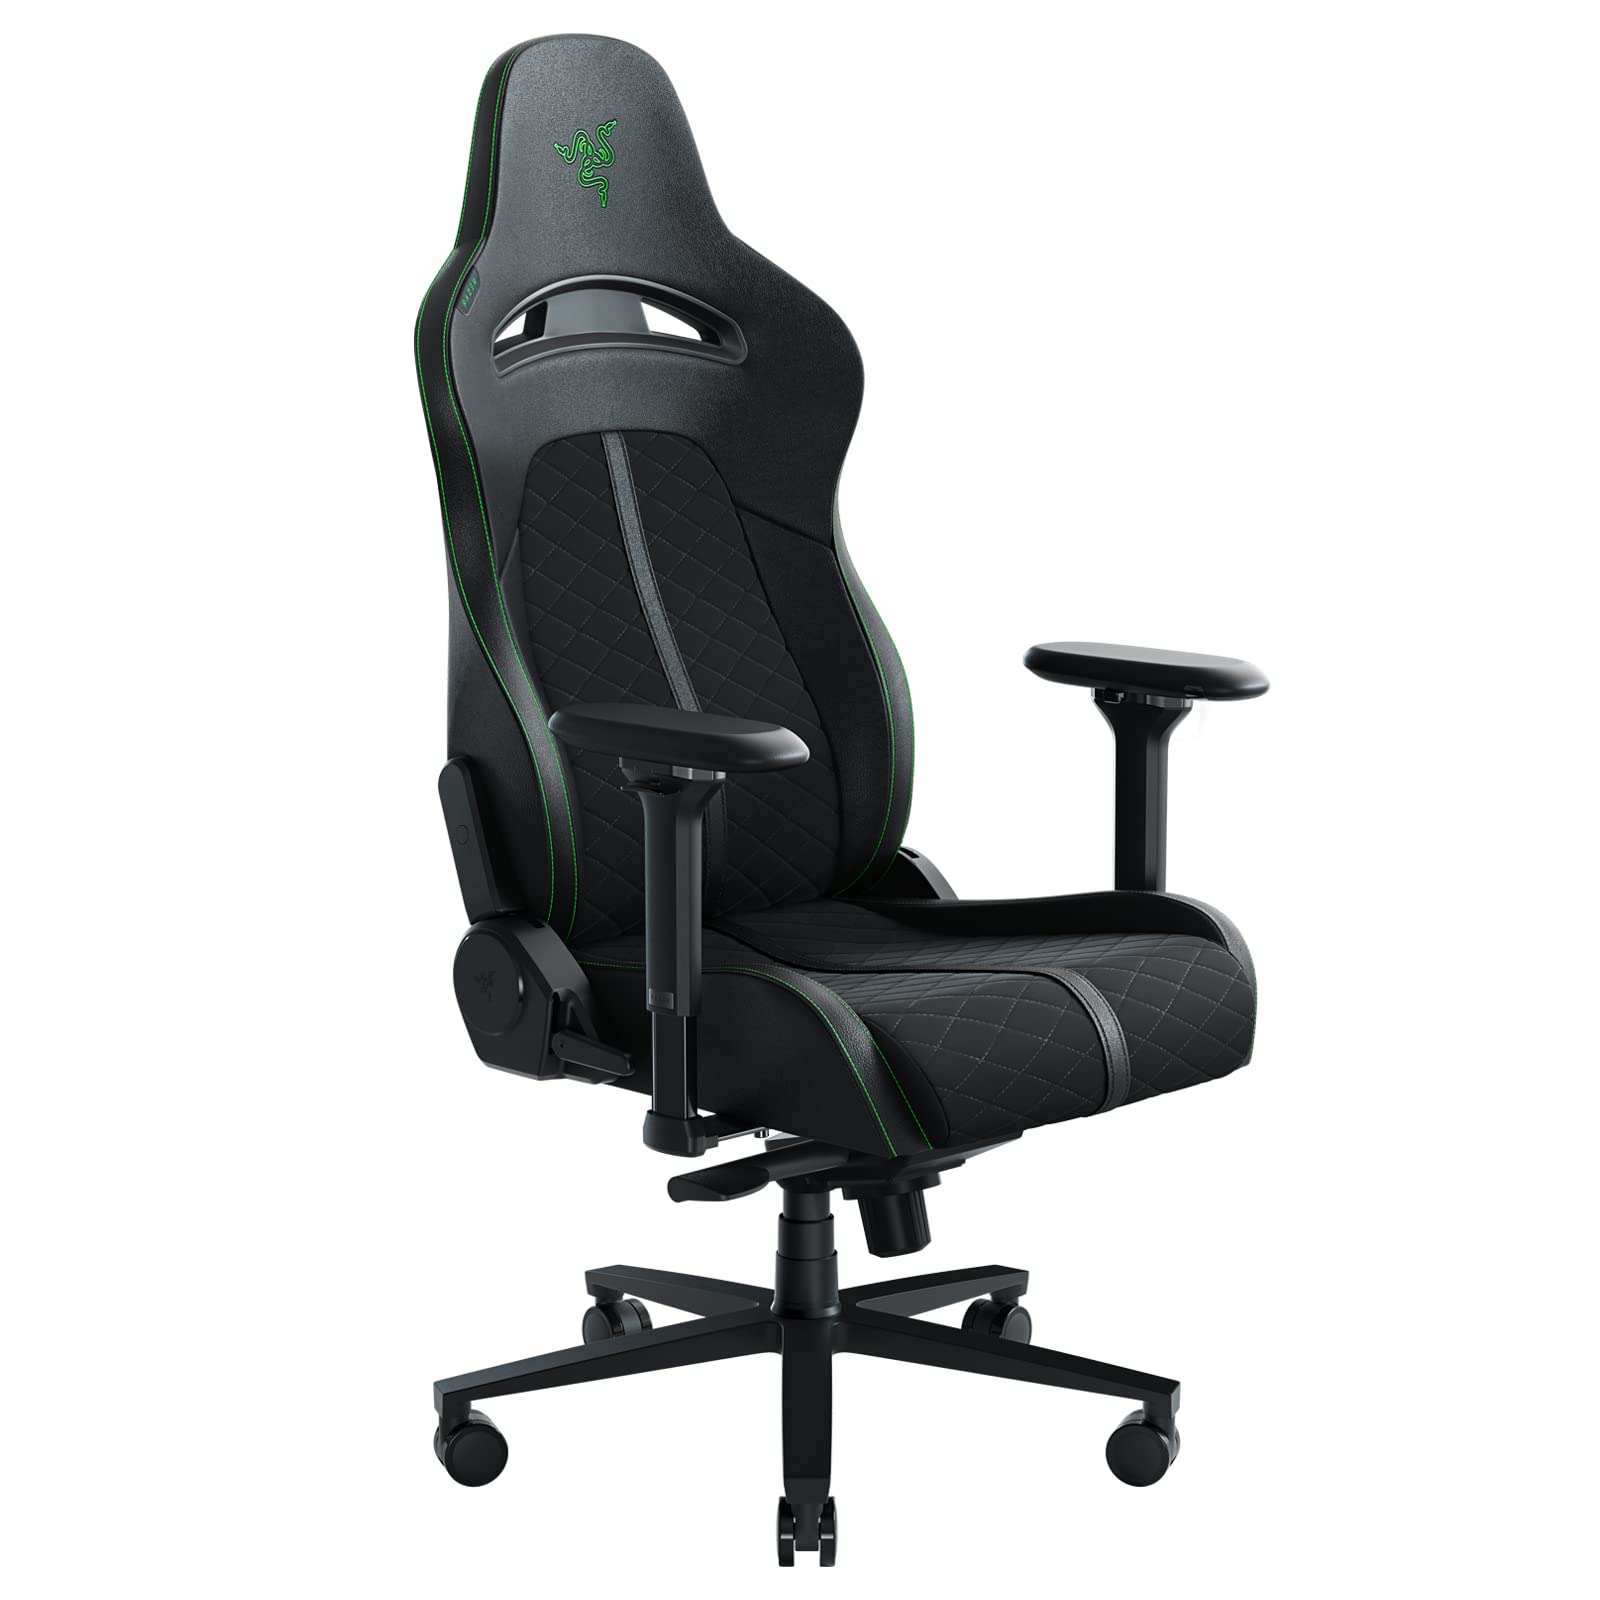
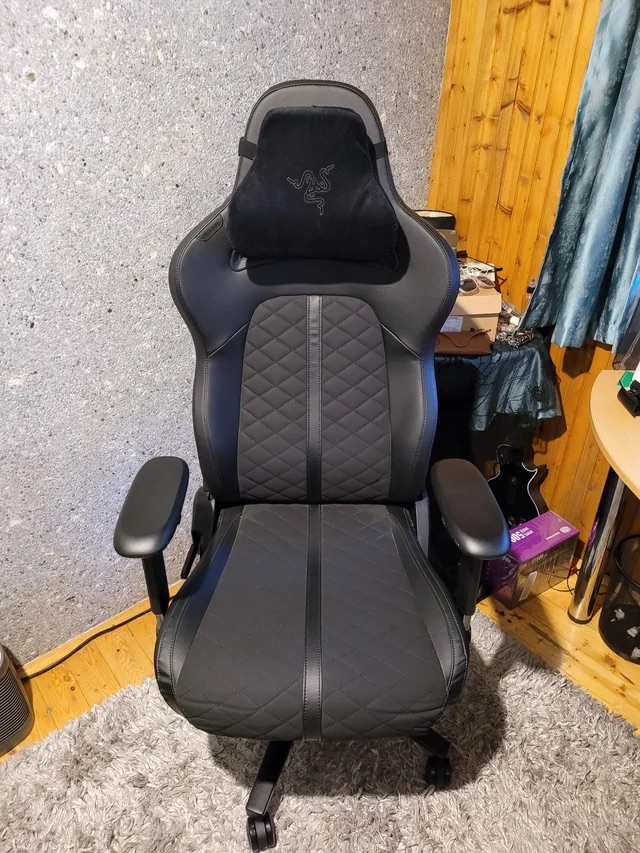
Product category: items_chair
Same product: yes